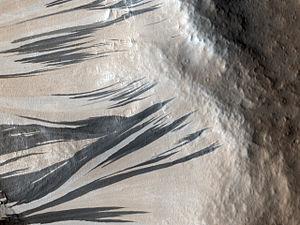
La géologie de Mars, parfois appelée aréologie, recouvre l'étude scientifique de Mars, de ses propriétés physiques, de ses reliefs, de sa composition, de son histoire et de tous les phénomènes qui l'ont affectée ou l'affectent encore.
Mars Reconnaissance Orbiter est une mission spatiale américaine de la NASA en orbite autour de Mars. La sonde spatiale MRO a été lancée le 12 août 2005 par une fusée Atlas V-401 depuis la base de lancement de Cap Canaveral et s'est insérée en orbite martienne le 10 mars 2006. La sonde a modifié son orbite durant les cinq mois suivants en utilisant la technique de l'aérofreinage pour parvenir à se placer sur une orbite basse circulaire.